Live Free or Die (2006 film)

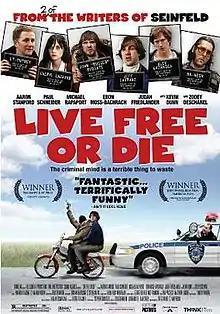
"Live Free or Die" one sheet

Live Free or Die is an American 2006 black comedy film starring Aaron Stanford, Paul Schneider, Zooey Deschanel, Michael Rapaport, Judah Friedlander, Kevin Dunn, and Ebon Moss-Bachrach. It was written and directed by former "Seinfeld" writers Gregg Kavet and Andy Robin. The film was shot in 2004.